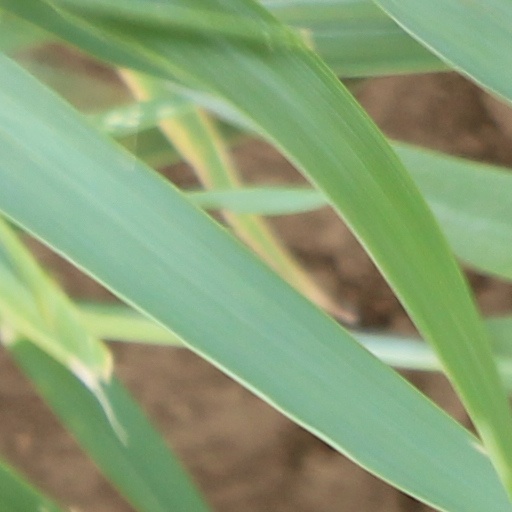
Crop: wheat